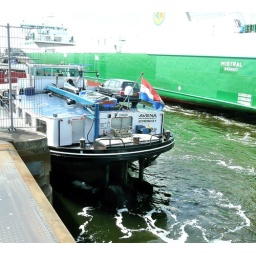
ms Avena in the IJmuiden lock. The green ship next to her is the container roll on ship Mistral.